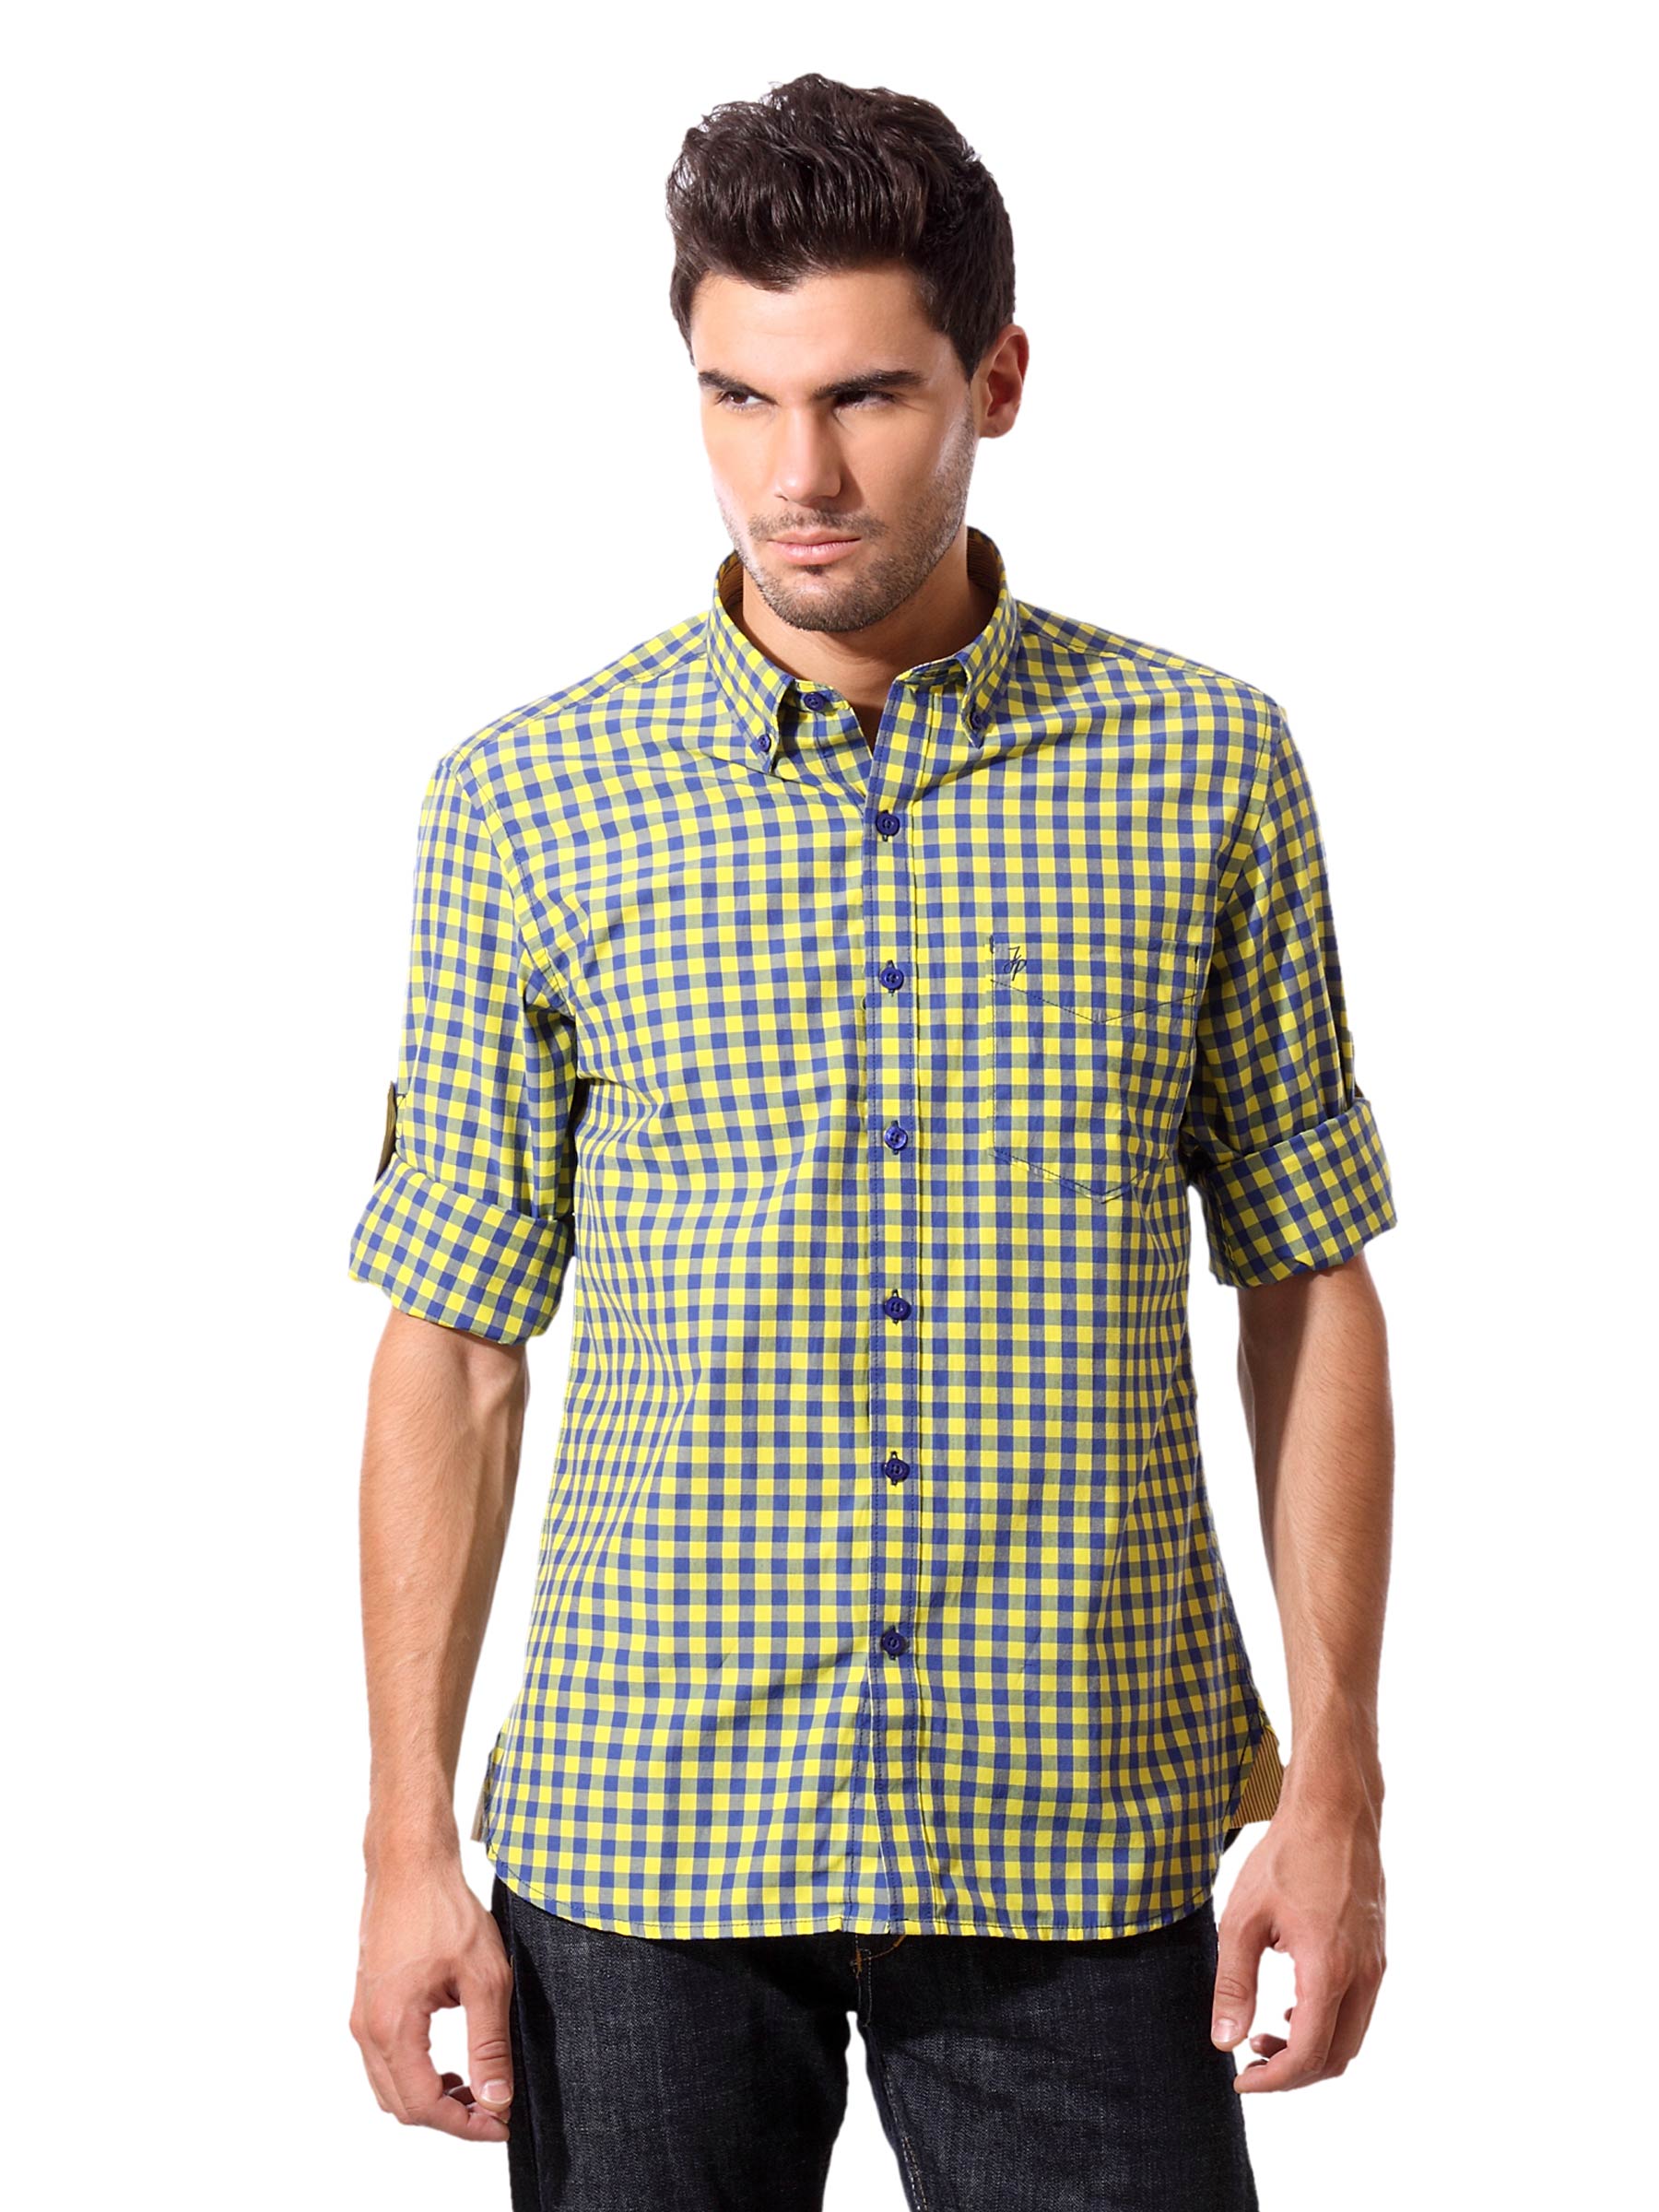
John Players Men Blue & Yellow Check Shirt
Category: Apparel / Topwear / Shirts
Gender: Men
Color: Blue
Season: Summer 2012
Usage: Casual